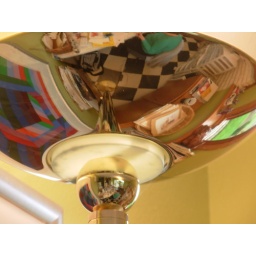
reflection of studio in halogen floor lamp